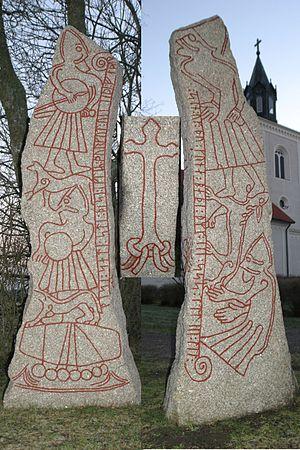
Dans la mythologie nordique, le Ragnarök renvoie à une fin du monde prophétique comprenant une série d'événements dont un hiver de trois ans sans soleil, suivi d'une grande bataille sur la plaine de Vígríd. La majorité des divinités comme Odin, Thor, Freyr, Heimdall et Loki, mais aussi les géants et la quasi-totalité des hommes y mourront, une série de désastres naturels verront ensuite le monde submergé par les flots et détruit par les flammes. Une renaissance suivra, où les dieux restants, dont Baldr, Höd, et Vidar, rencontreront Líf et Lífþrasir, seul couple humain survivant et appelés à repeupler le monde. Le Ragnarök est un thème important dans la mythologie nordique. Il est principalement relaté dans l’Edda poétique, en section de la Völuspá, probablement écrite par un clerc islandais après l’an mil, mais aussi dans l’Edda de Snorri, rédigée au XIIIᵉ siècle par Snorri Sturluson, qui s’est lui-même inspiré de l’Edda poétique.
Les Vikings sont des explorateurs, commerçants, pillards mais aussi pirates scandinaves au cours d’une période s’étendant du VIIIᵉ au XIᵉ siècle, communément nommée « Âge des Vikings ». Par extension, on emploie le terme en français pour désigner la civilisation scandinave de l'âge du fer tardif, c'est-à-dire à partir de la fin du IIᵉ siècle à l'âge du fer romain. Ils sont souvent appelés Normands, c'est-à-dire étymologiquement « hommes du Nord », dans la bibliographie ancienne.